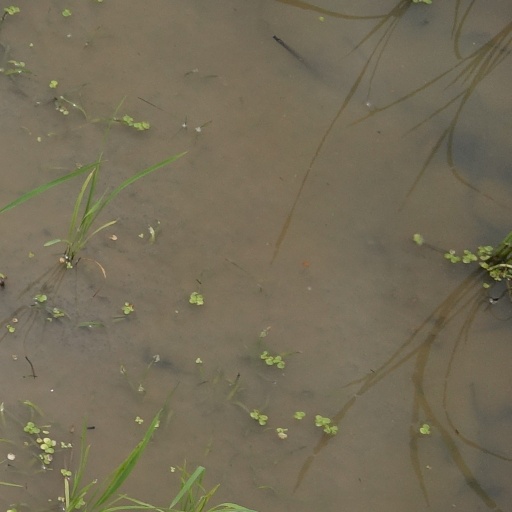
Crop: rice